Lenham Cross

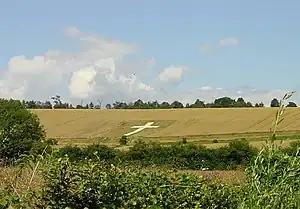
Lenham Cross

The Lenham Cross is a chalk cross carved into the hillside to the north of Lenham in Kent, in England.